Webots

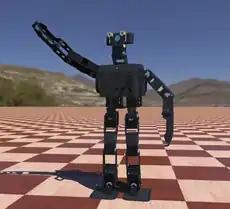
Simulation of a Robotis-Op3in Webots

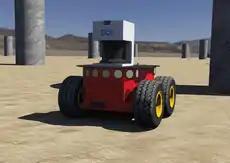
Simulation of a Pioneer 3-AT (Adept Mobile Robots) mounted with a SICK LMS 291 in Webots

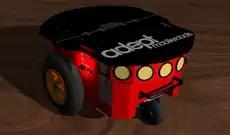
Simulation of a Pioneer 3-DX (Adept Mobile Robots) in Webots

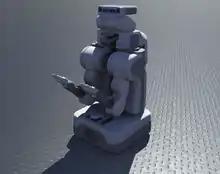
A simulation model of the PR2 robot in Webots.

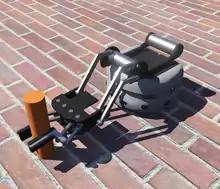
A simulation model of the Khepera III robot with gripper in Webots.

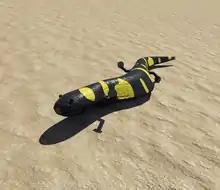
A simulation model of a salamander robot in Webots which has a deformable skin.

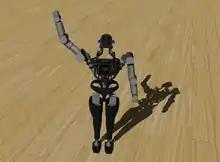
A simulation model of the Boston Dynamics Atlas robot in Webots.

Since August 18, 2017, the robotbenchmark.net website has offered free access to a series of robotics benchmarks based on Webots simulations through the Webots web interface. Webots instances are running in the cloud and the 3D views are displayed in the user browser. From this web interface, users can program robots in Python and learn robot control in a step-by-step procedure.